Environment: real
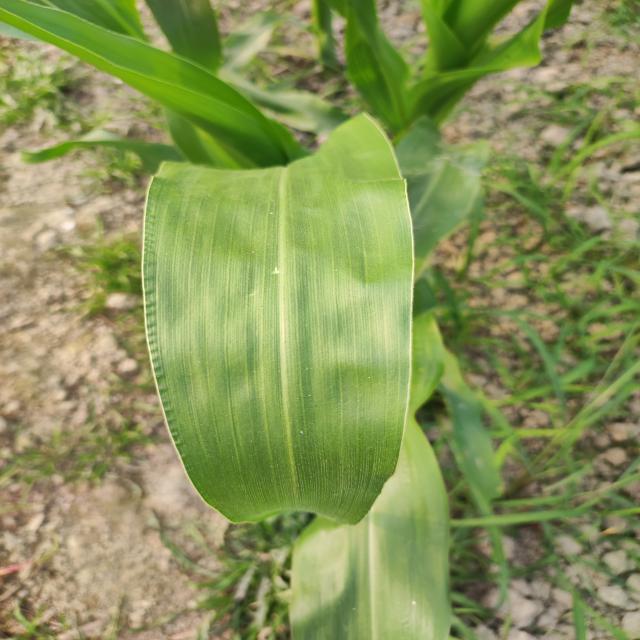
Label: healthy